Sinnemahoning Creek

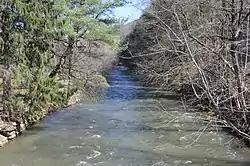
The creek's East Fork at Wharton

Sinnemahoning Creek is a tributary of the West Branch Susquehanna River in Cameron and Clinton counties, Pennsylvania, in the United States.